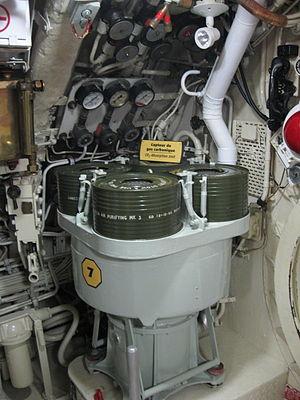
Capteurs de gaz carbonique du NCSM Onondaga
Le NCSM Onondaga (S73) est un ancien sous-marin de la Marine royale canadienne des Forces armées canadiennes transformé en navire musée à Rimouski au Québec depuis 2009. Il fait partie de la classe Oberon, une série de sous-marins à propulsion conventionnelle de conception britannique construits dans les années 1960 et 1970. Il a été acquis en 1963 lors d'une commande de trois sous-marins jumeaux effectuée dans le contexte de la guerre froide qui a permis au Canada de se doter d'une flotte permanente de sous-marins. Son nom et ses armoiries rappellent le peuple amérindien des Onondagas vivant en Ontario.